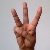
The image shows a hand gesture representing the letter 'W' in Indian Sign Language.